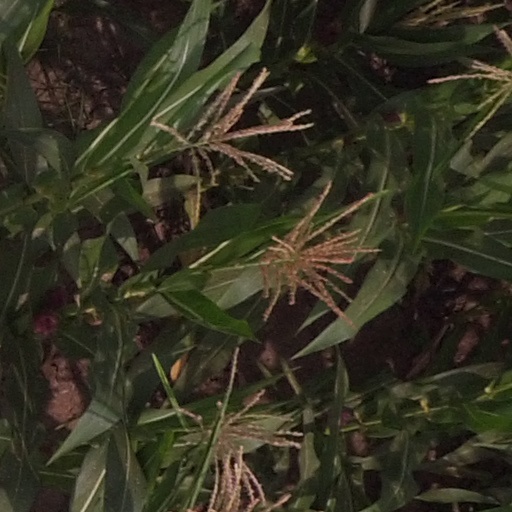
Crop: maize; corn